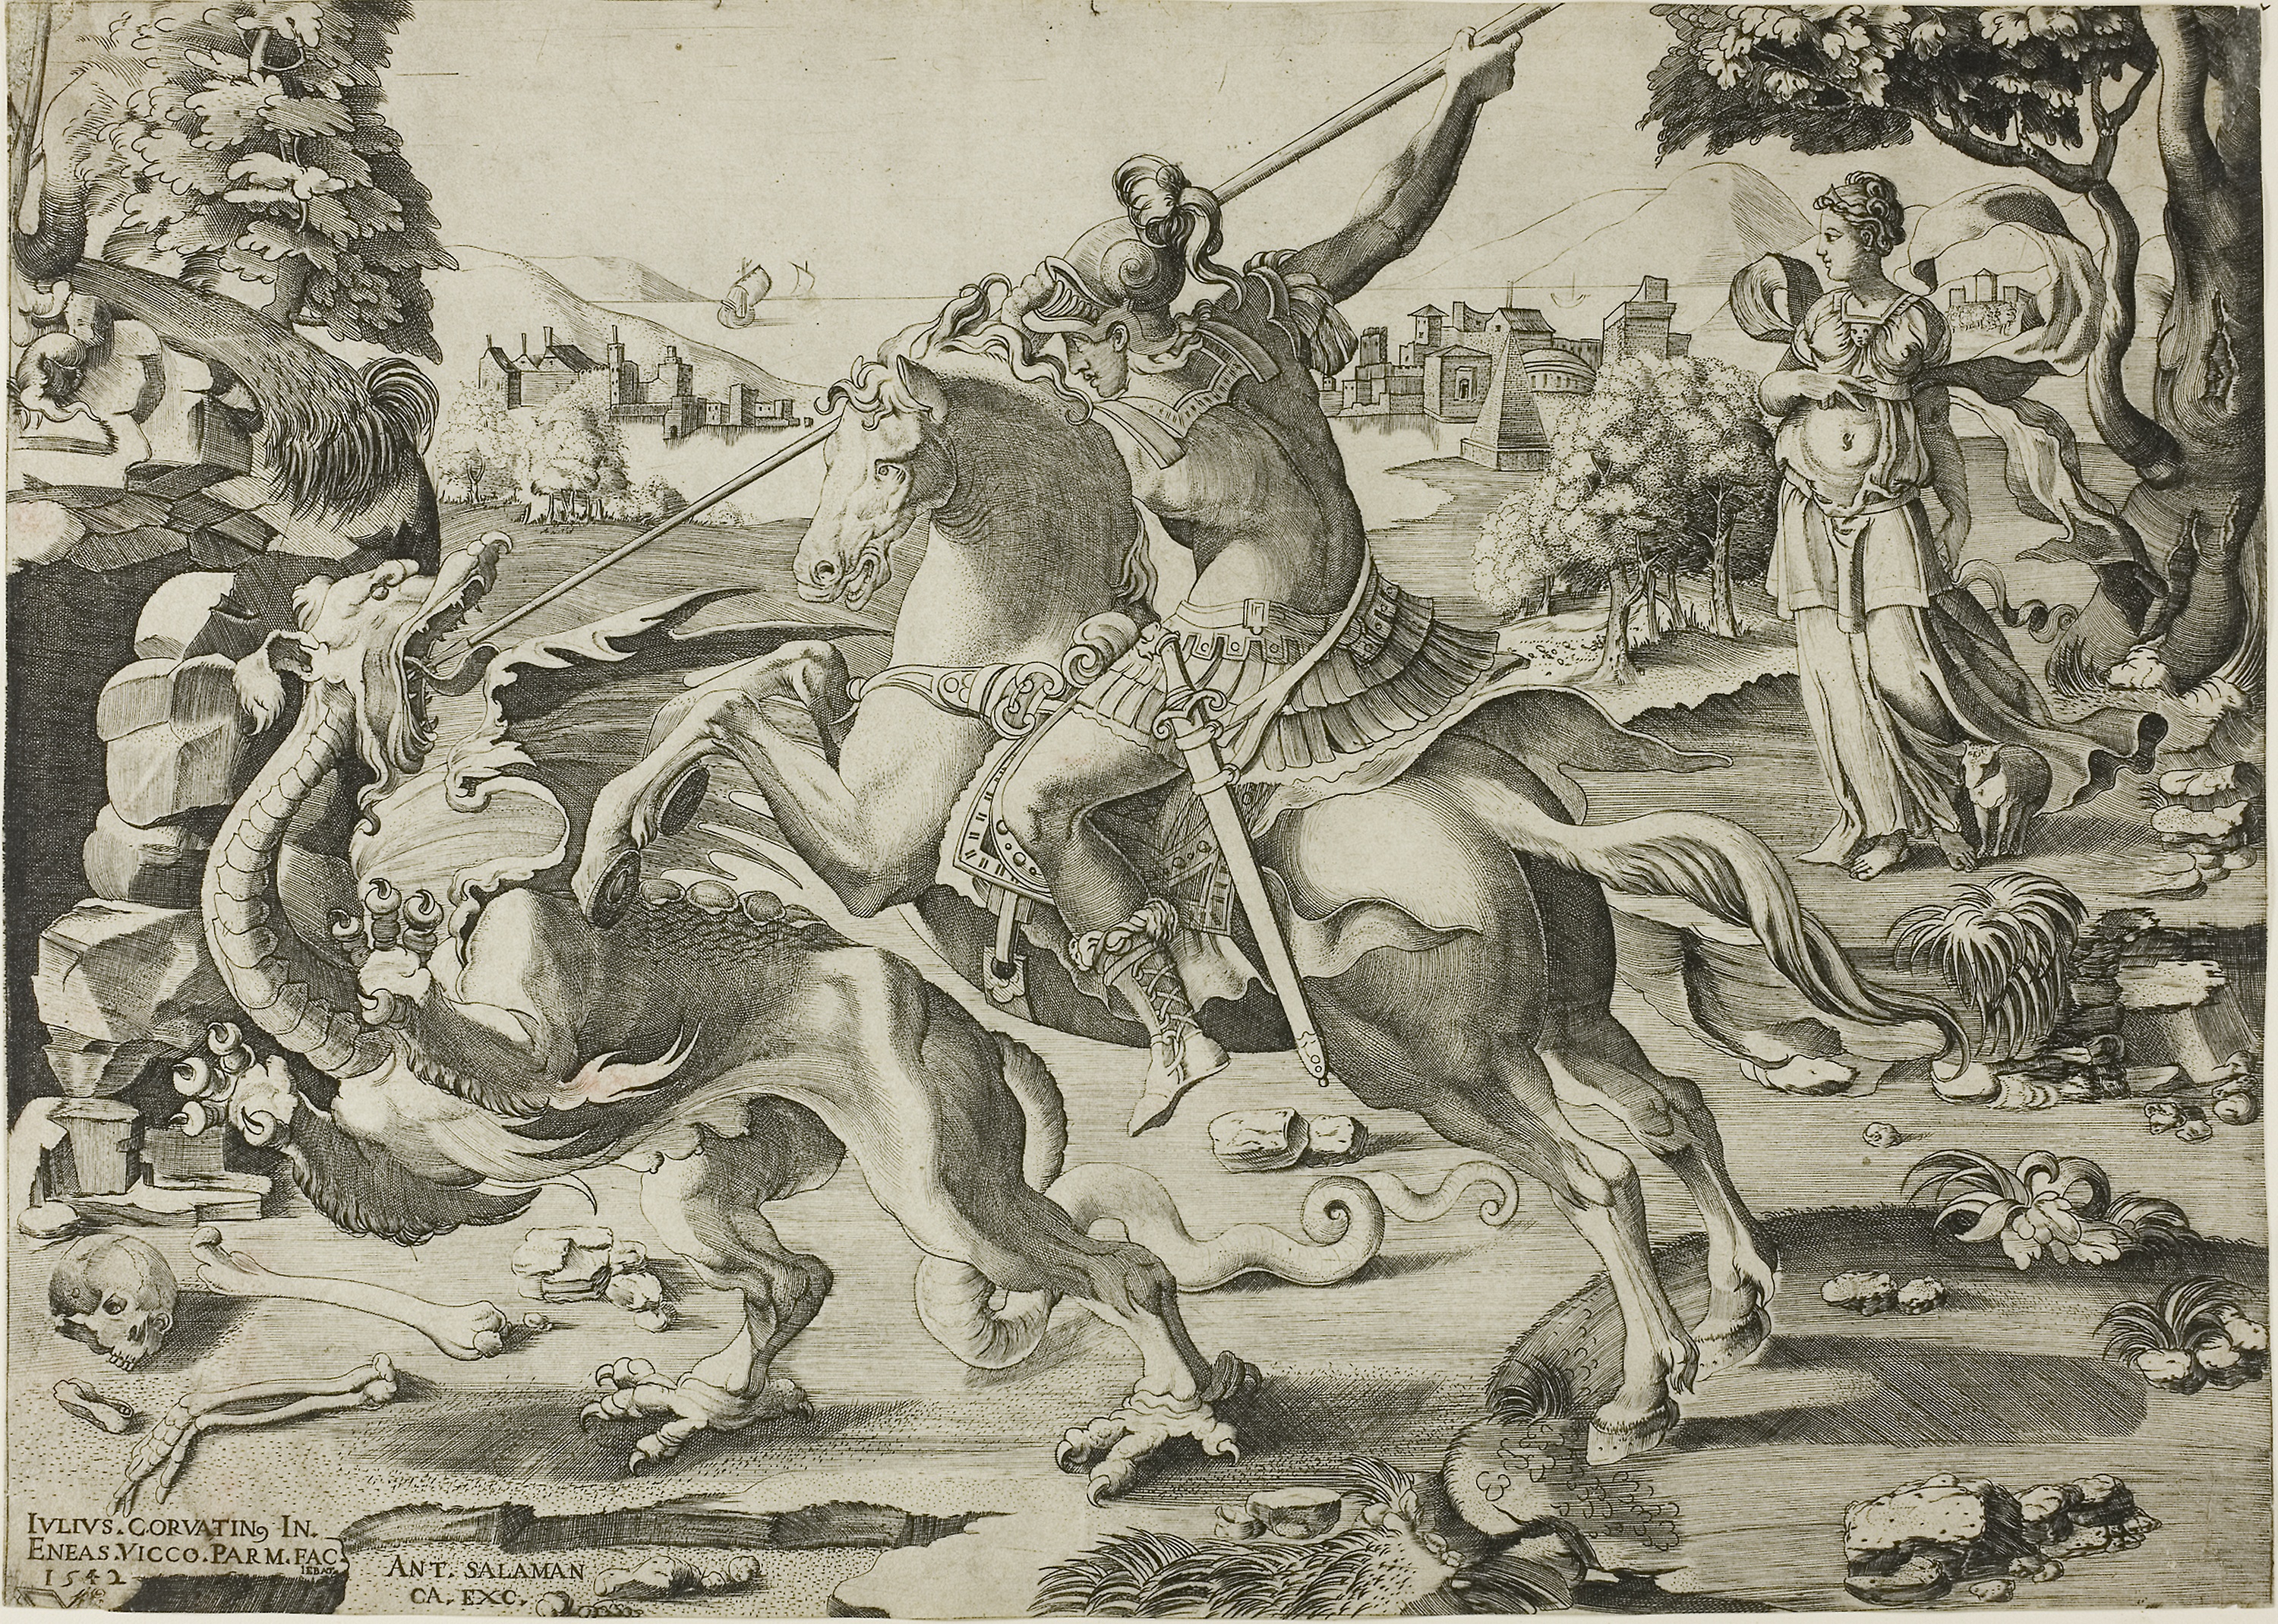
horse like mammal, art, mythology, black and white, history, tree, middle ages, illustration, visual arts, tapestry, pack animal, ancient history, horse